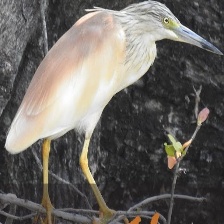
Species: SQUACCO HERON
Scientific name: ARDEOLA RALLOIDES
ImageNet parent category: little_blue_heron